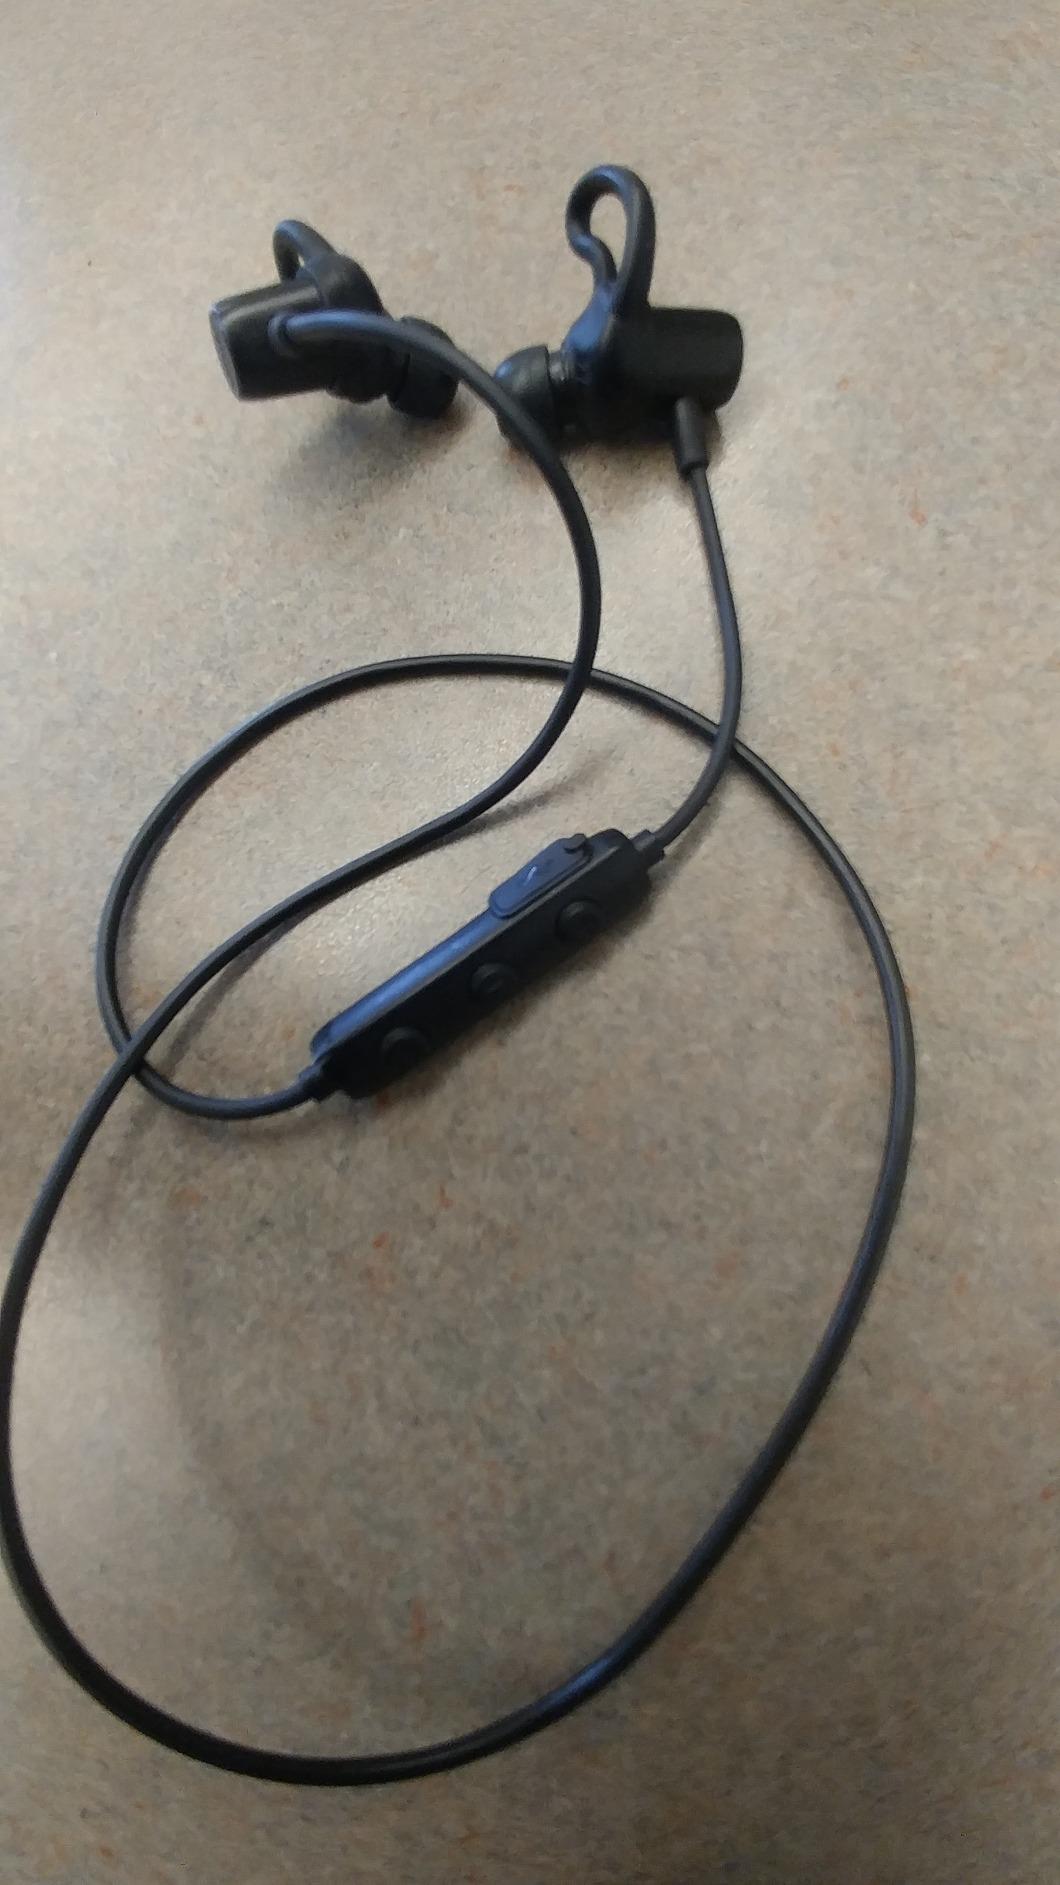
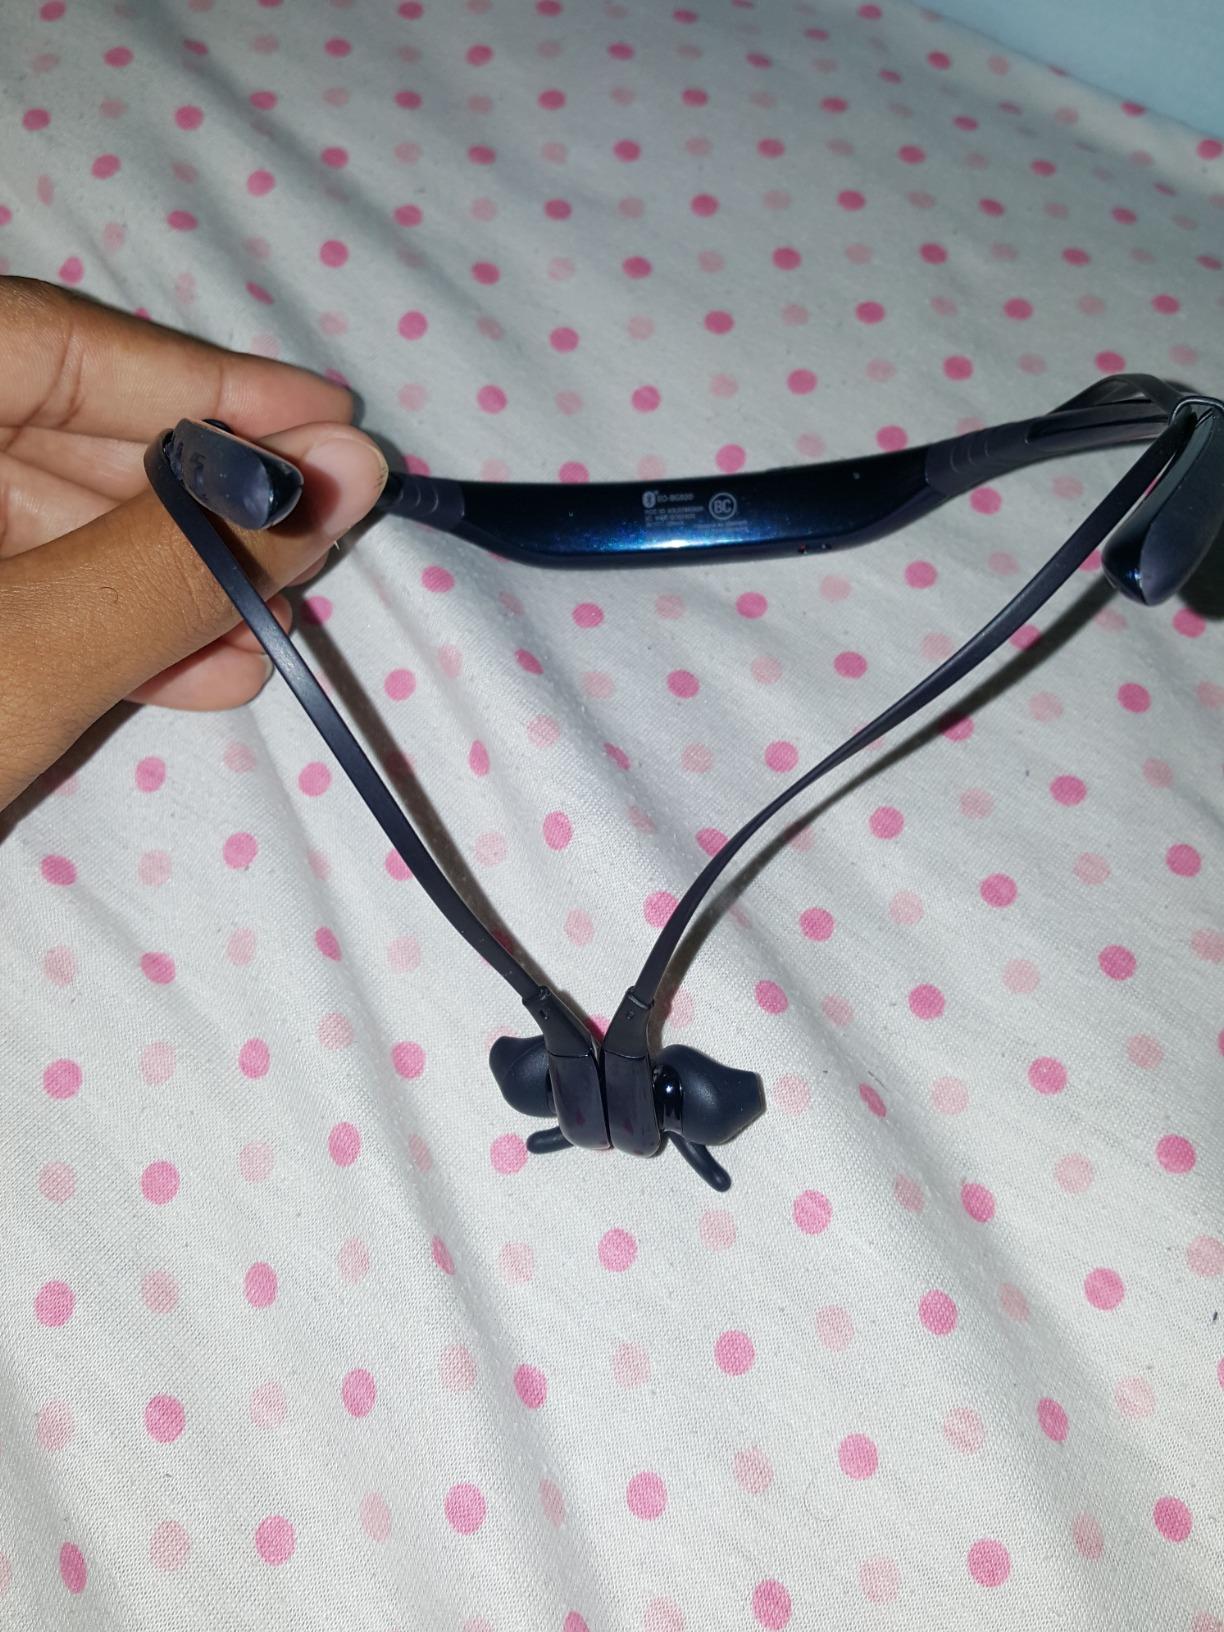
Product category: headphones
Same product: no